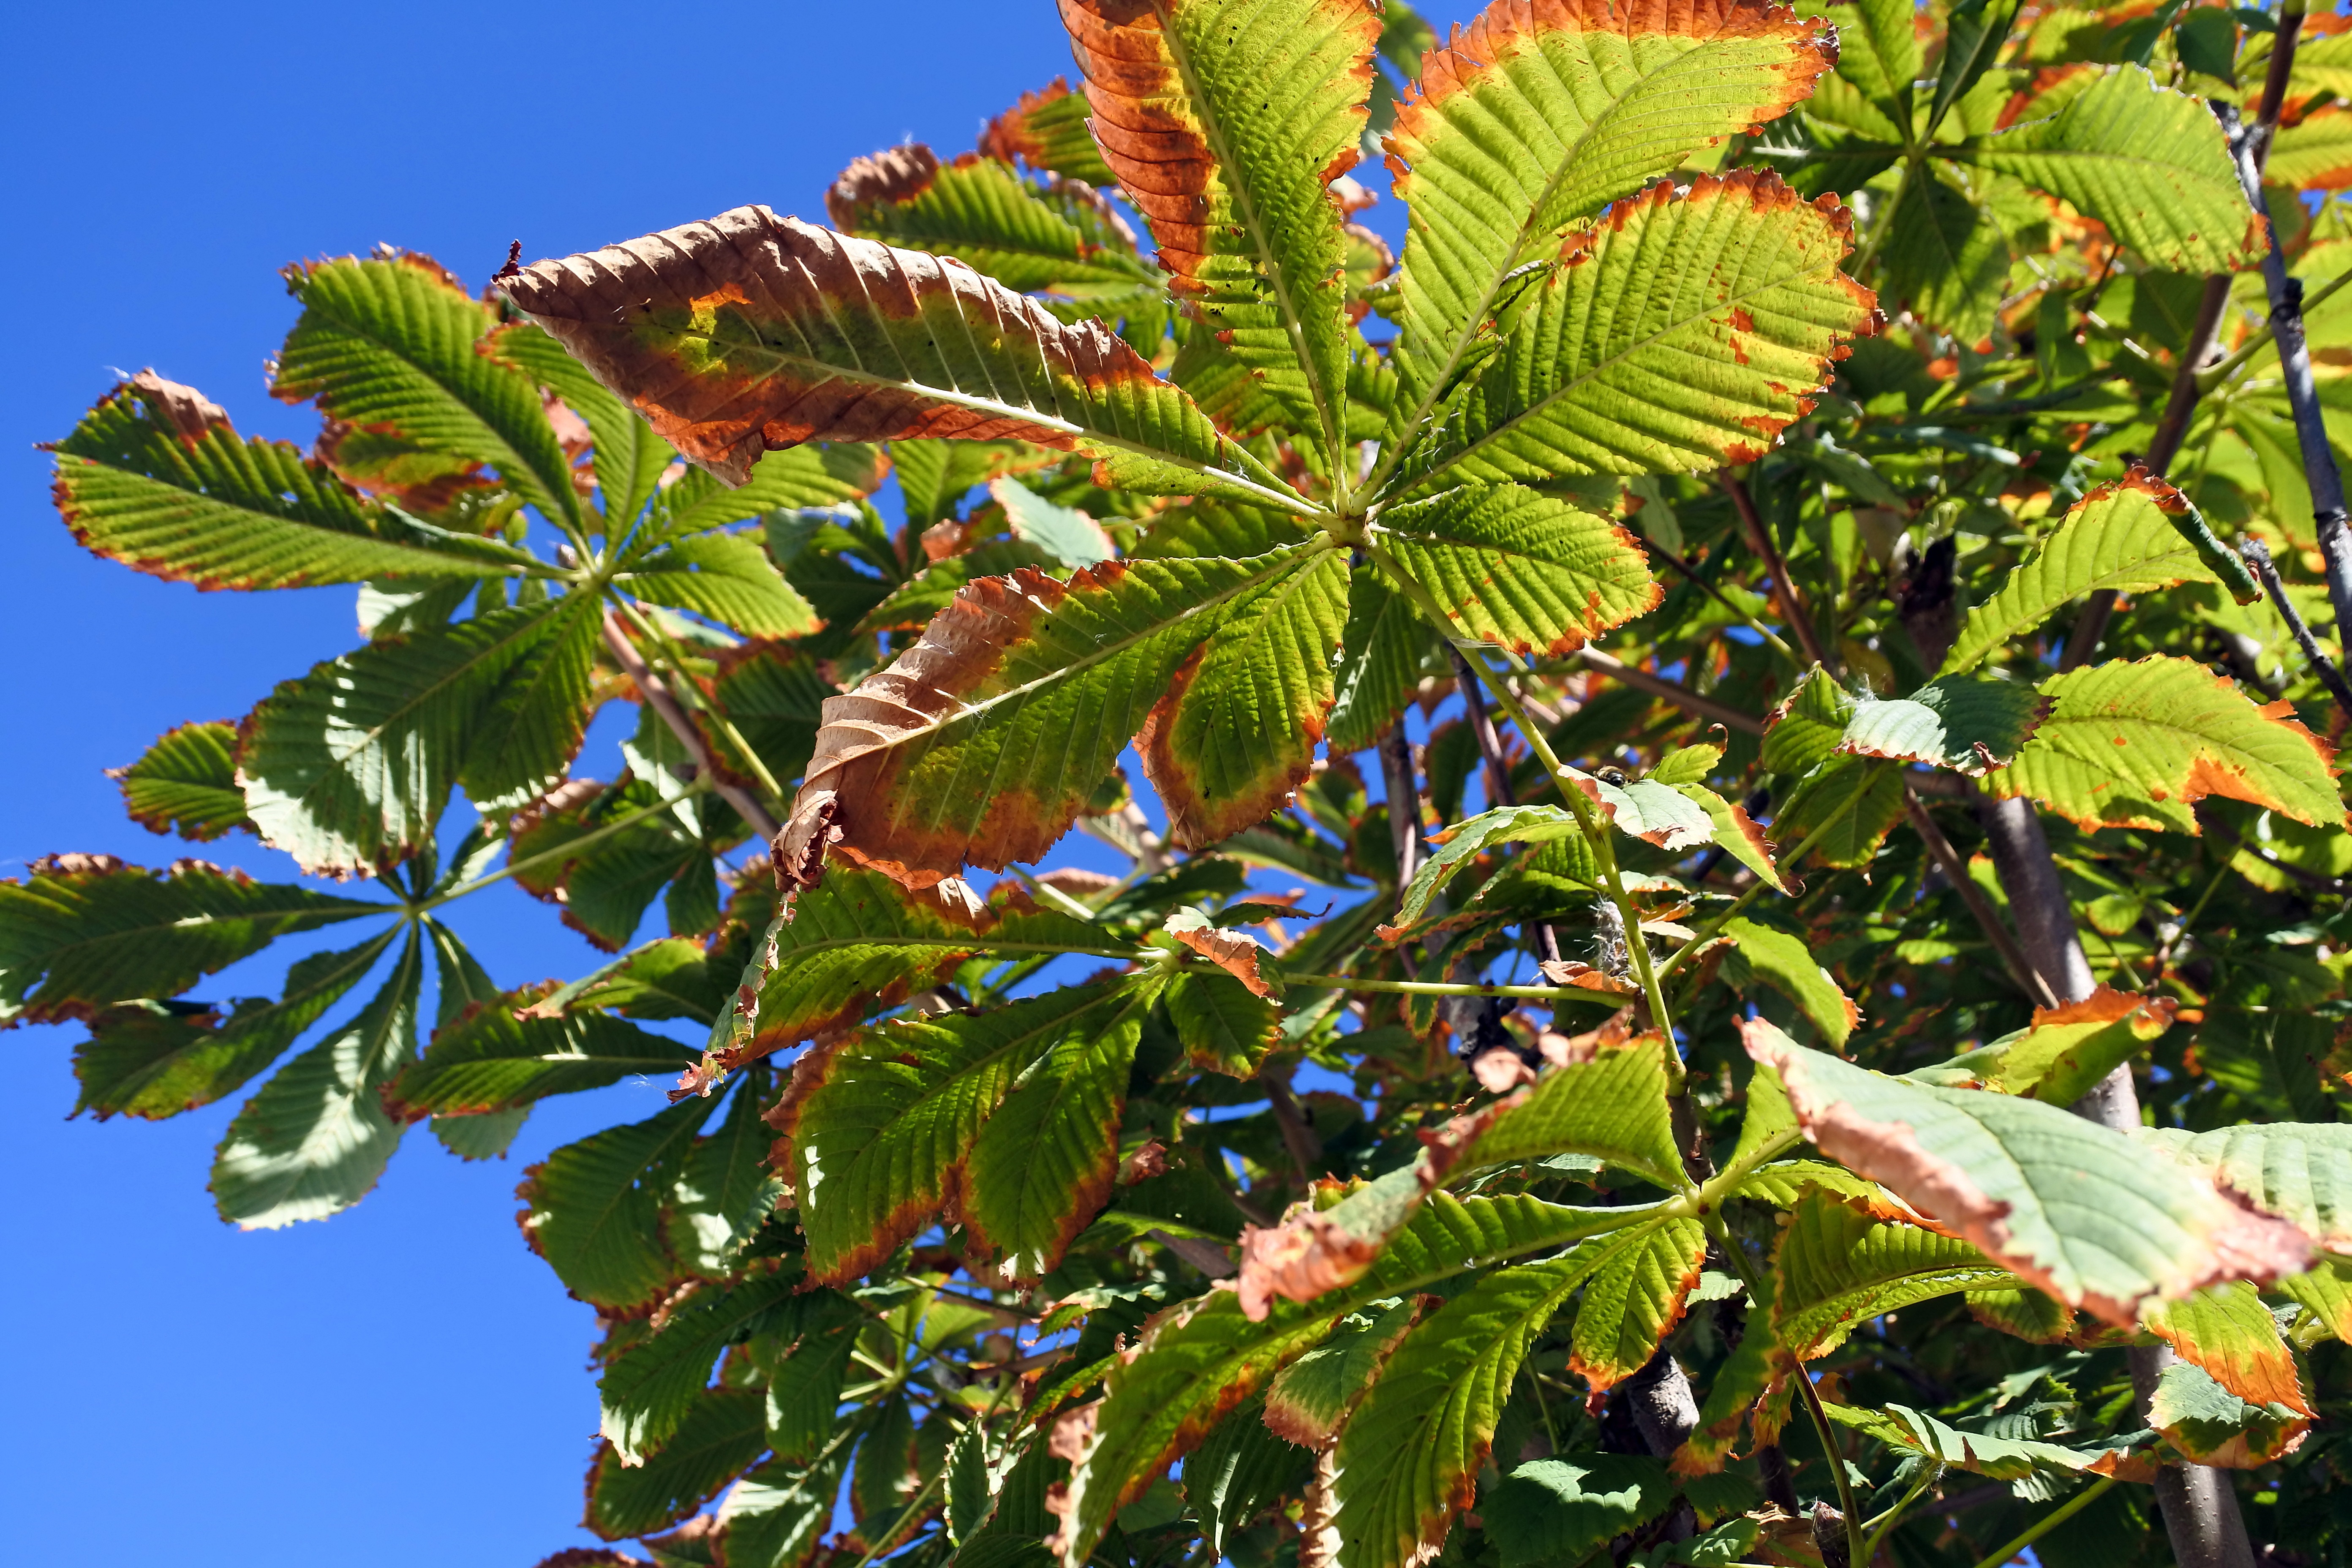
tree, nature, branch, plant, sky, leaf, flower, food, green, produce, evergreen, autumn, botany, blue, yellow, garden, closeup, flora, blue sky, sheet, leaves, shrub, bright, deciduous, beauty, beautiful, day, chestnut, greens, flowering plant, the leaves of the branch, woody plant, land plant